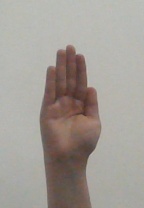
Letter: seen